ThinkPad Power Series

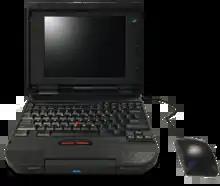
An IBM ThinkPad 850 with its custom IBM-branded Logitech Chroma mouse

The ThinkPad Power Series (and subsequent IBM RS/6000 Model 860 Notebook) is a laptop series by IBM based on PowerPC.